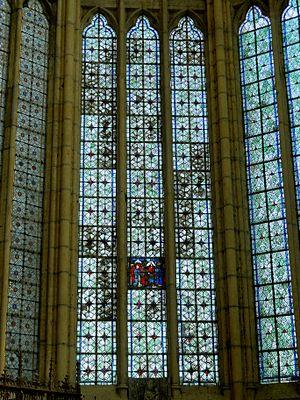
Vitrail inférieur de la baie n° 1.
L’abbaye Saint-Martin-aux-Bois, de son premier nom abbaye de Rurecourt ou Ruricourt, est une ancienne abbaye pour hommes située dans le village français de Saint-Martin-aux-Bois dans l’Oise, en région des Hauts-de-France. Elle a été fondée vers 1080, soit par un groupe de moines indépendants, soit par des chanoines réguliers de saint Augustin ; les jésuites ont également été présents dans l'abbaye entre 1675 et 1772. Les six derniers moines se sont dispersés en 1790.